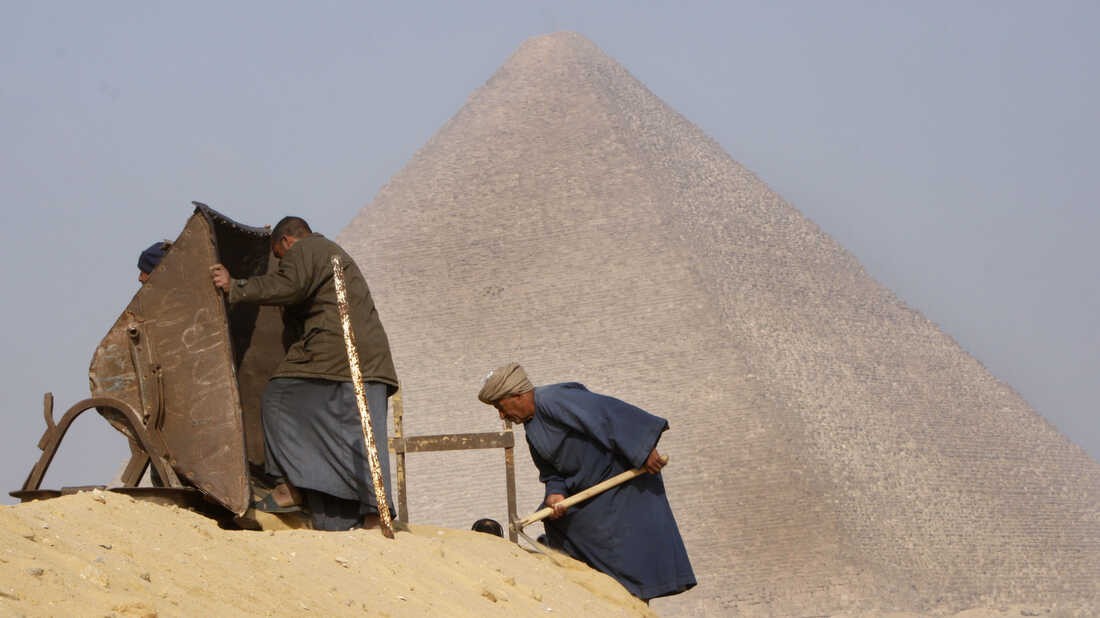
Landmark: Pyramids of Giza